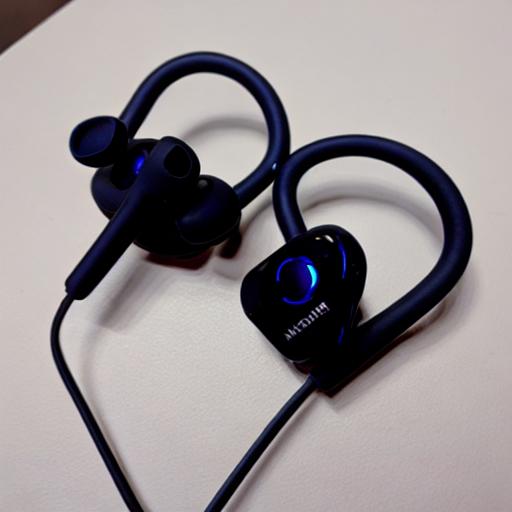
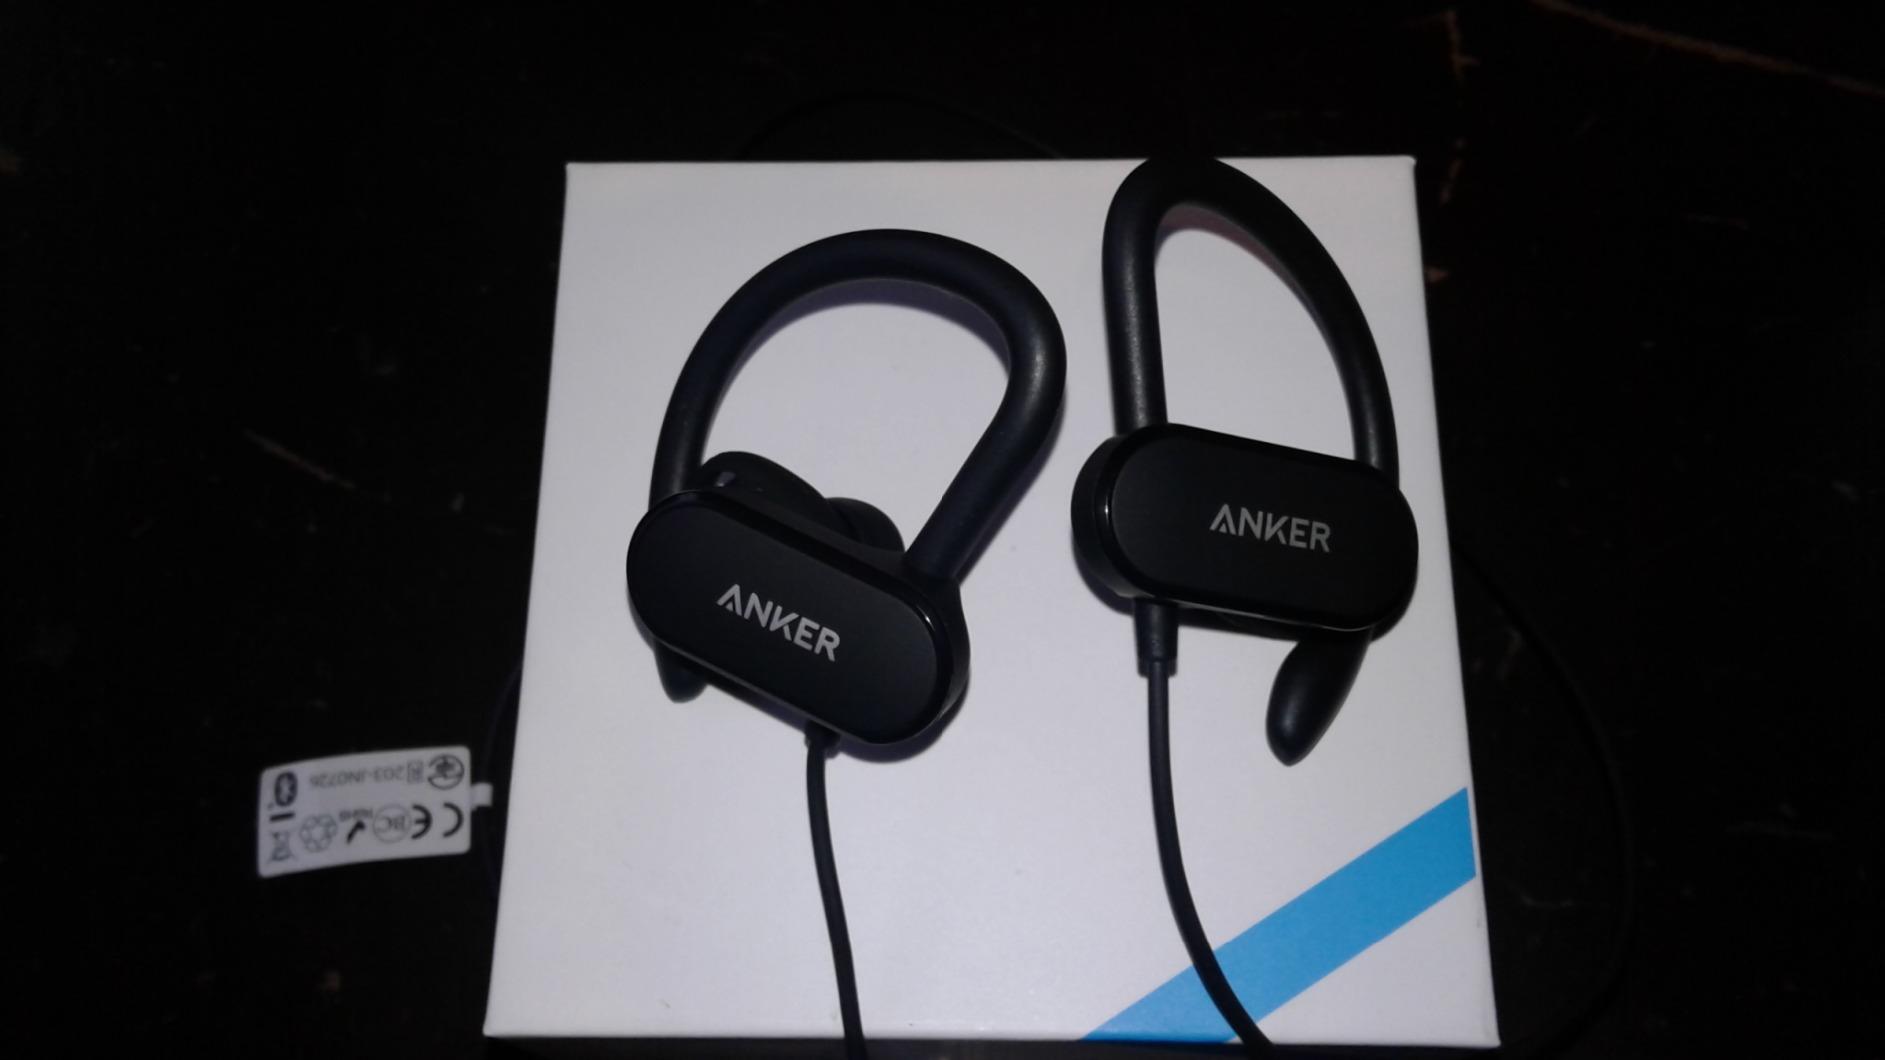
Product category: headphones
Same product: no